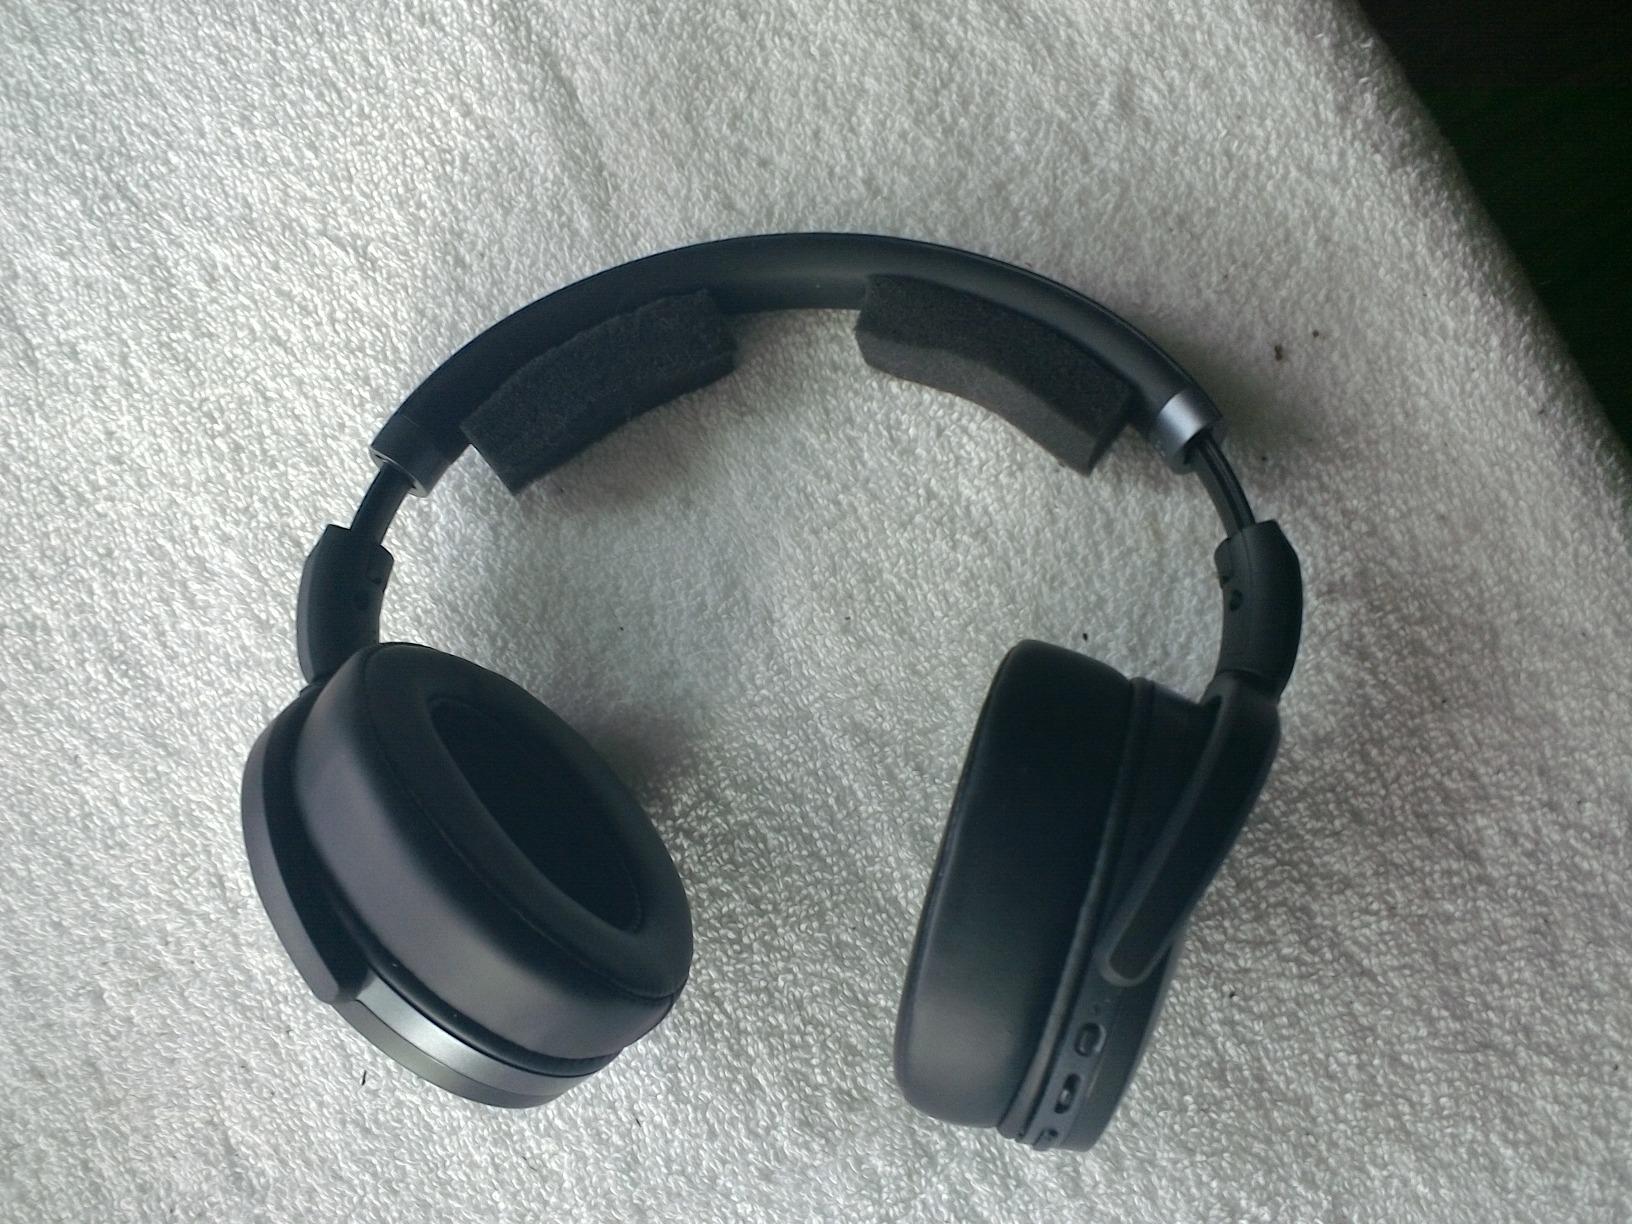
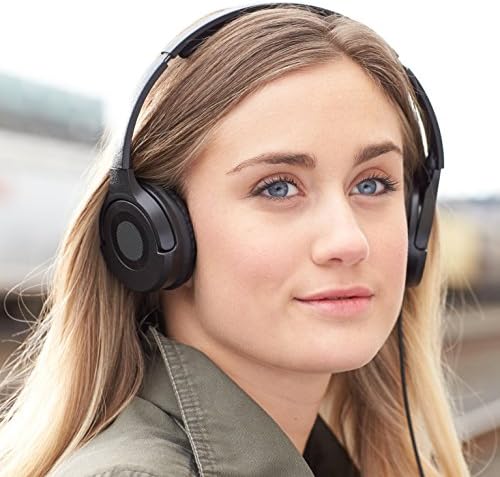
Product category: headphones
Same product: no